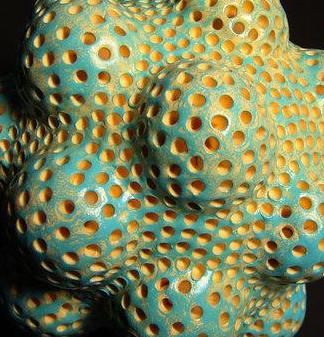
Texture: bumpy